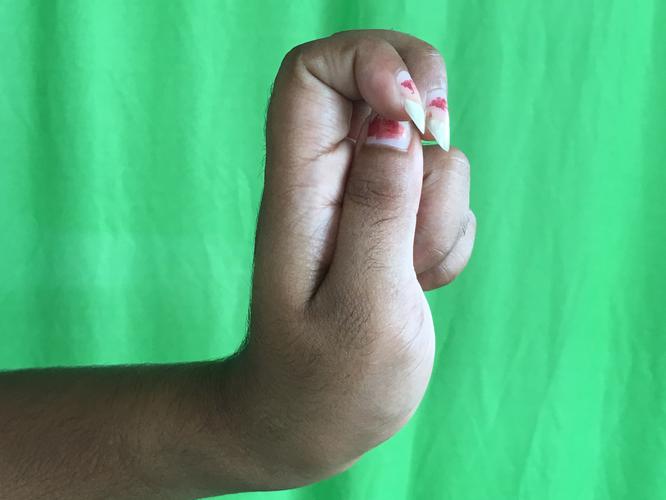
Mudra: Katakamukha_2
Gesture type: single_hand